Prince Munenaga

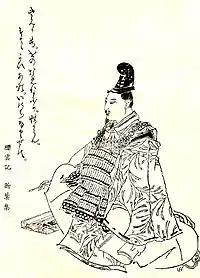
Prince Munenaga

, an imperial prince (the eighth son of Emperor Godaigo) and a poet of the Nijō poetic school of Nanboku-chō period, mostly known for his compilation of the "Shin'yō Wakashū". His mother was the poet Nijō Tameko.